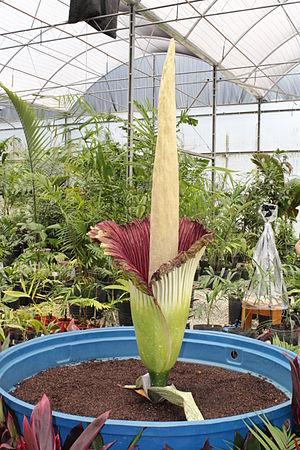
La spectaculaire floraison de l'Arum titan est souvent très médiatisée lorsqu'elle se produit dans un jardin botanique. Peu fréquente dans la nature, elle est restée rare en culture jusqu'à la fin des années 1990 ; au début du XXIᵉ siècle, grâce à l'amélioration des techniques de culture de la plante, plusieurs floraisons sont signalées chaque année ex situ.